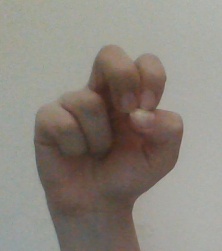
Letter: gaaf